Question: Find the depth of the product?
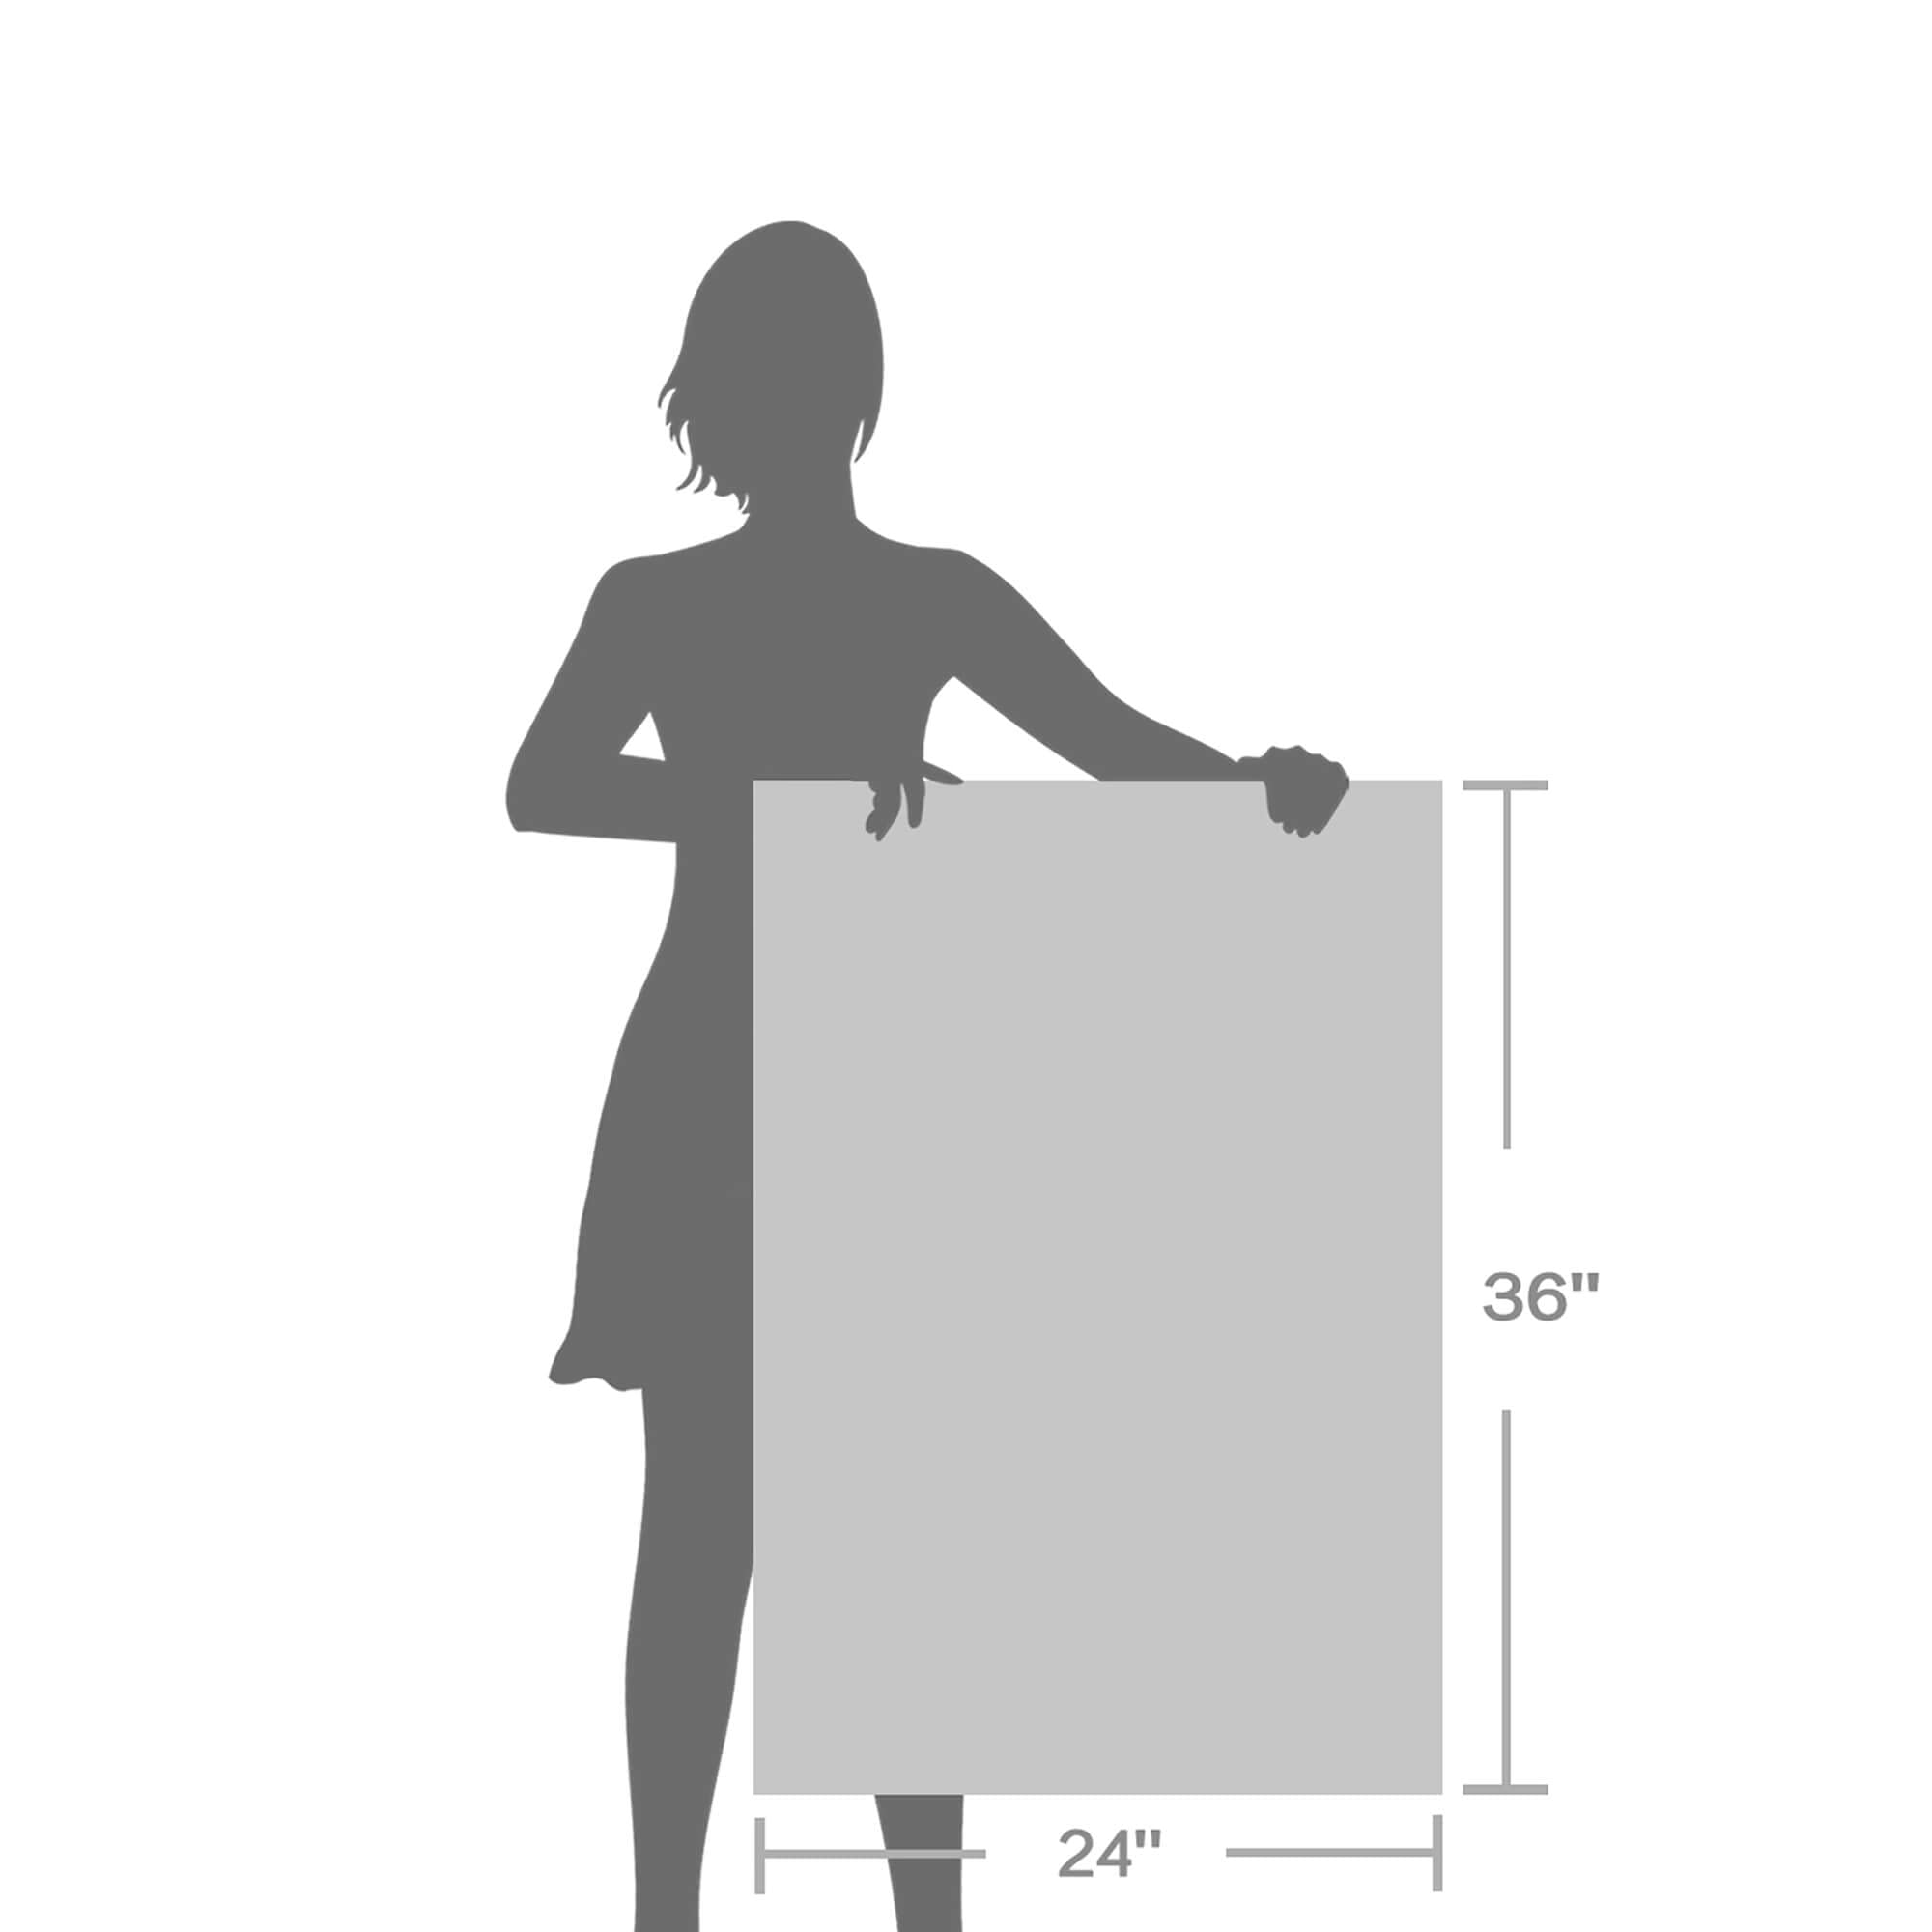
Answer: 36.0 inch